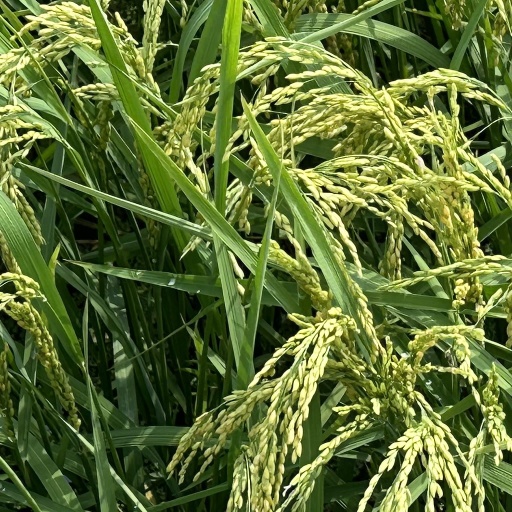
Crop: rice